Fanthorp Inn State Historic Site

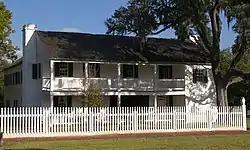
Fanthorp Inn in 2008

Fanthorp Inn State Historic Site is a historic hotel in Anderson, Texas. The Texas Parks and Wildlife Department acquired the site by purchase in 1977 from a Fanthorp descendant. Ten years were spent researching and restoring the Inn to its 1850 look. The site was opened to the public on October 4, 1987.